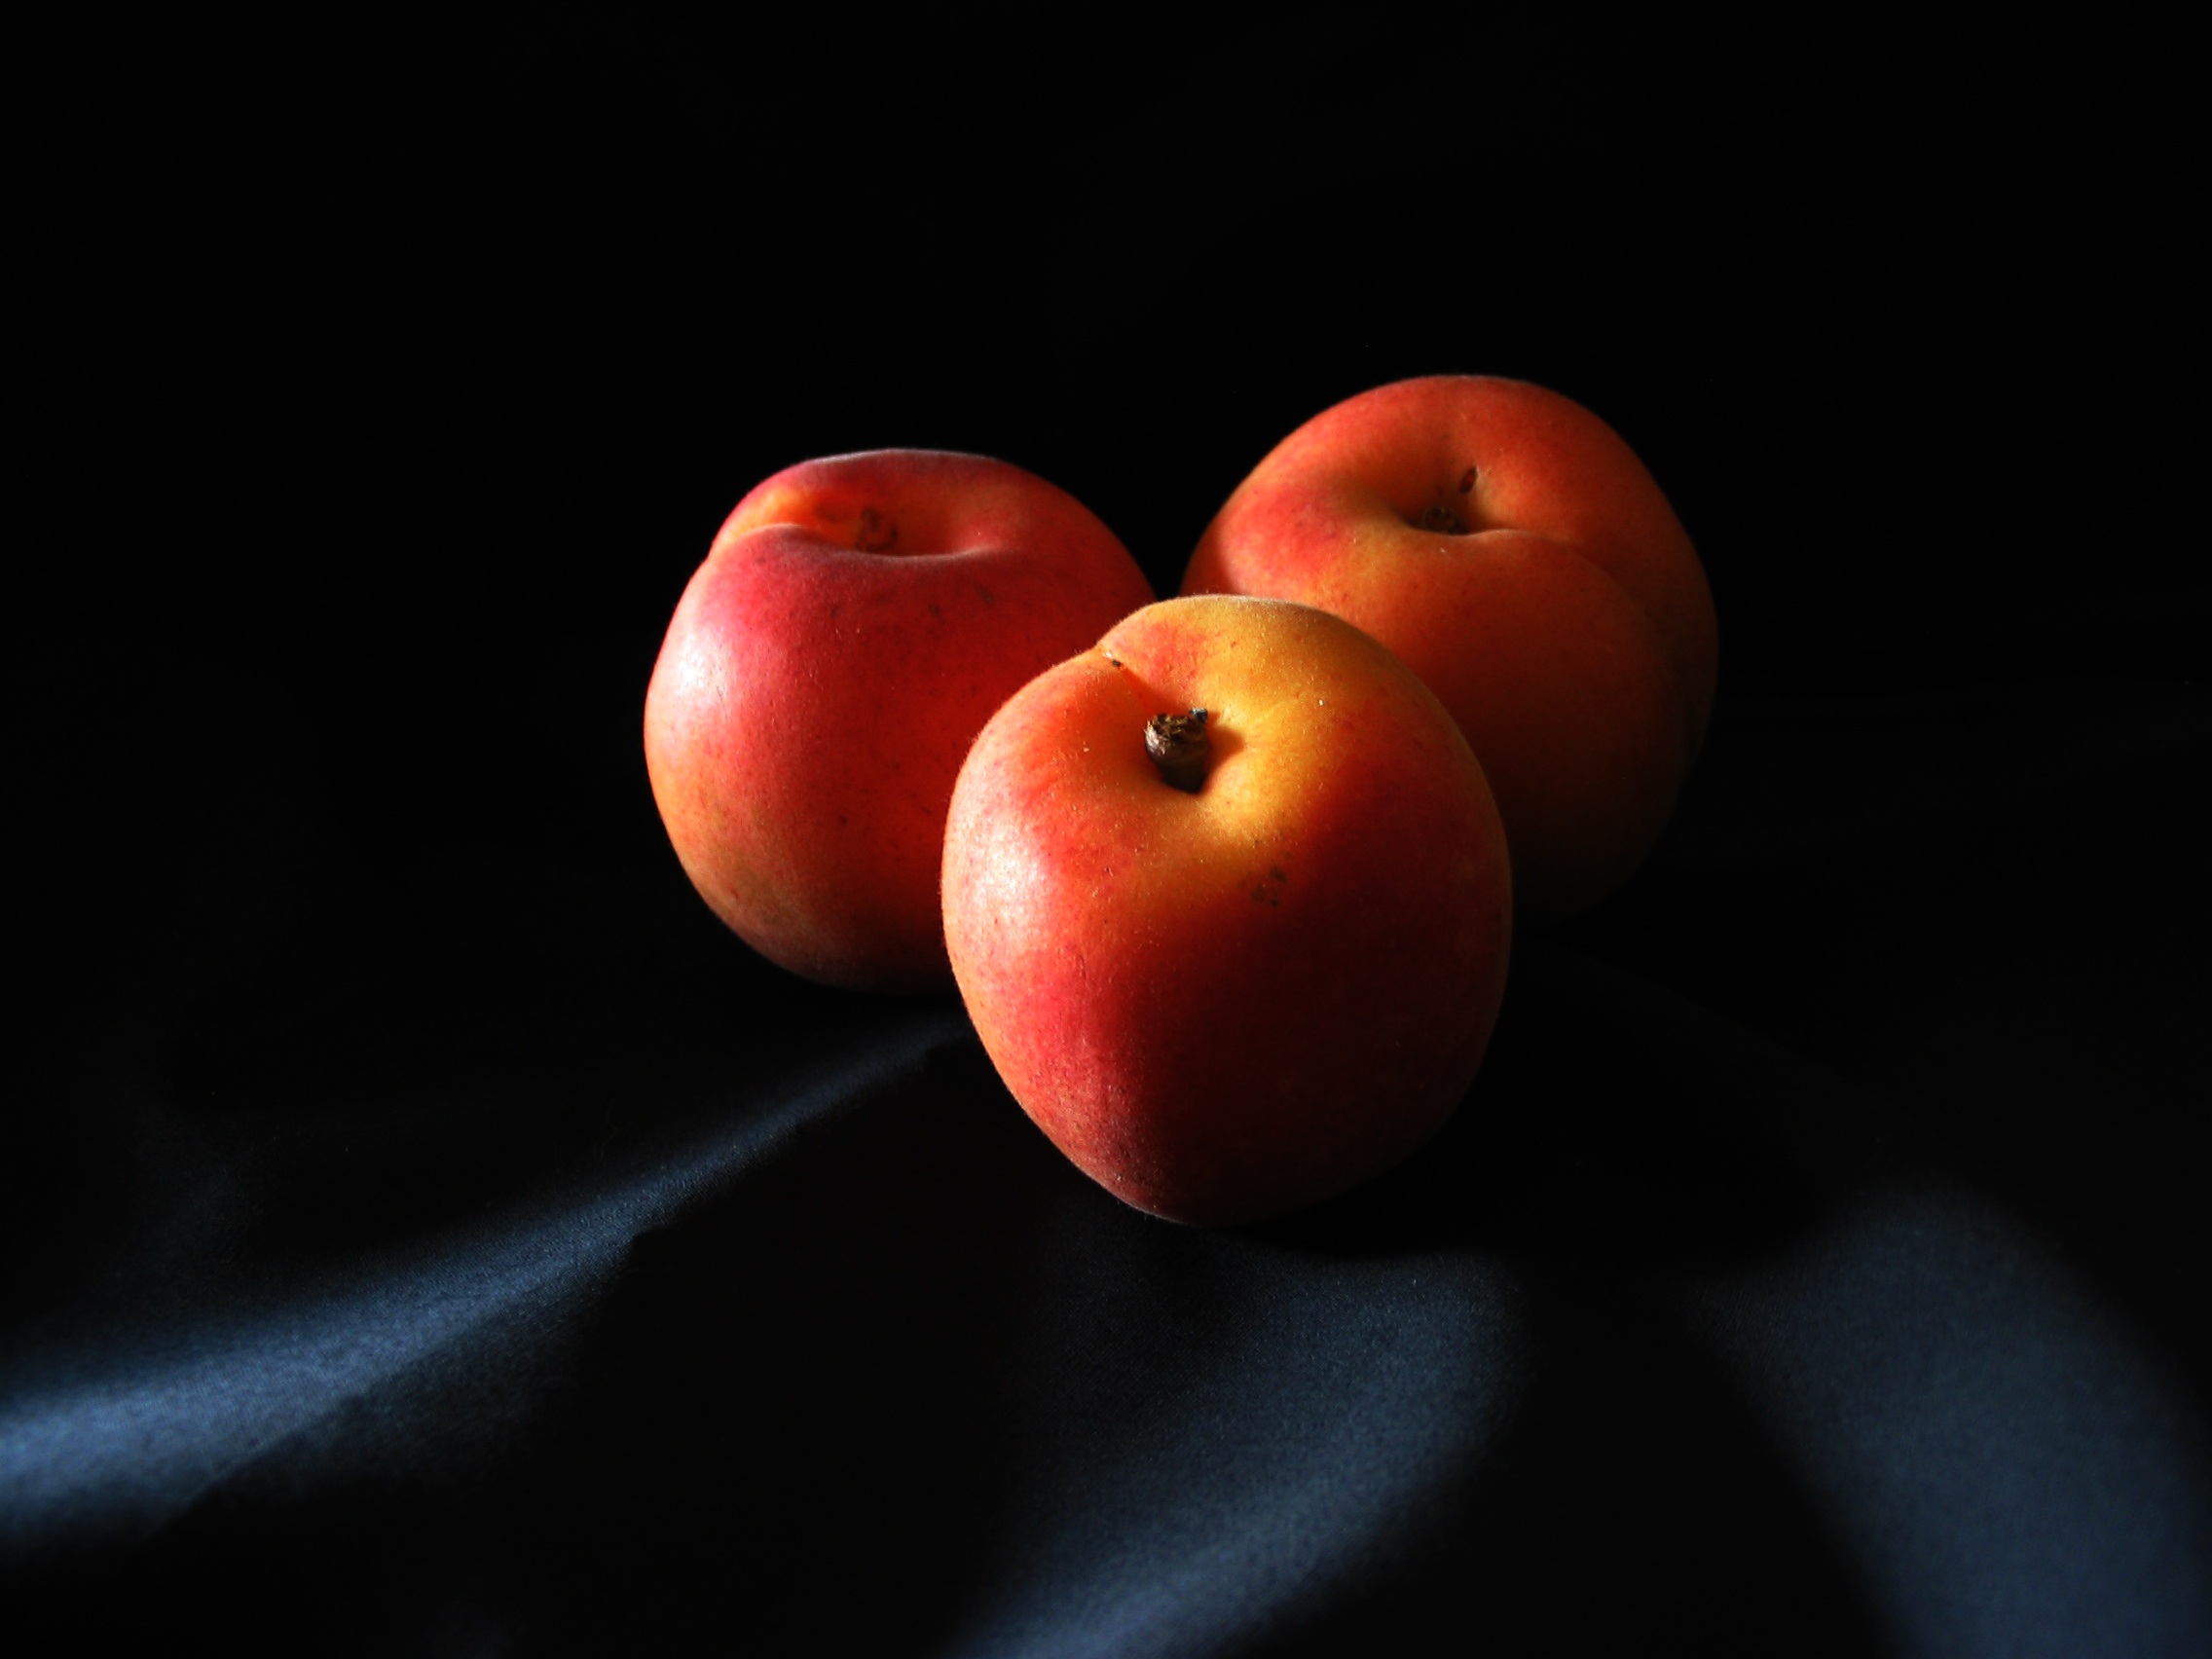
apple, plant, photography, fruit, flower, food, red, produce, close up, apricot, organ, macro photography, flowering plant, rose family, still life photography, computer wallpaper, land plant, fruit of the sun